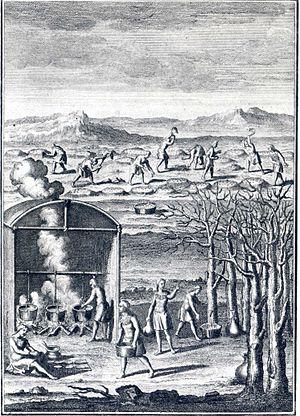
Fabrication du sirop d'érable par les Amérindiens en Nouvelle-France, par Joseph François Lafitau (publié en 1724)
Joseph-François Lafitau, né et mort à Bordeaux en France, est un missionnaire jésuite en Nouvelle-France.
Les Amérindiens, Indiens d'Amérique, Indiens, Autochtones ou encore membres des Premières Nations, aborigènes, natifs américains ou Autochtones américains, sont les habitants de l'Amérique avant la colonisation européenne et leurs descendants. La présence humaine dans cette partie du monde remonte au Paléolithique. En 1492, ils occupent la totalité des Amériques : Amérique du Nord, Amérique centrale, Amérique du Sud, ainsi que les Caraïbes.
Cet article traite des événements qui se sont produits durant l'année 1724 au Canada.
Le sirop d'érable est une solution naturellement sucrée, fabriquée à partir de l'eau d'érable recueillie au début du printemps et concentrée par ébullition. La qualité du sirop d'érable produit change à mesure que la saison avance, d'un sirop doré au goût délicat à un sirop très foncé au goût prononcé. Des études démontrent que ce changement de qualité est dû à la quantité de bactéries qui augmente au fil de la saison.